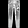
Label: Trouser